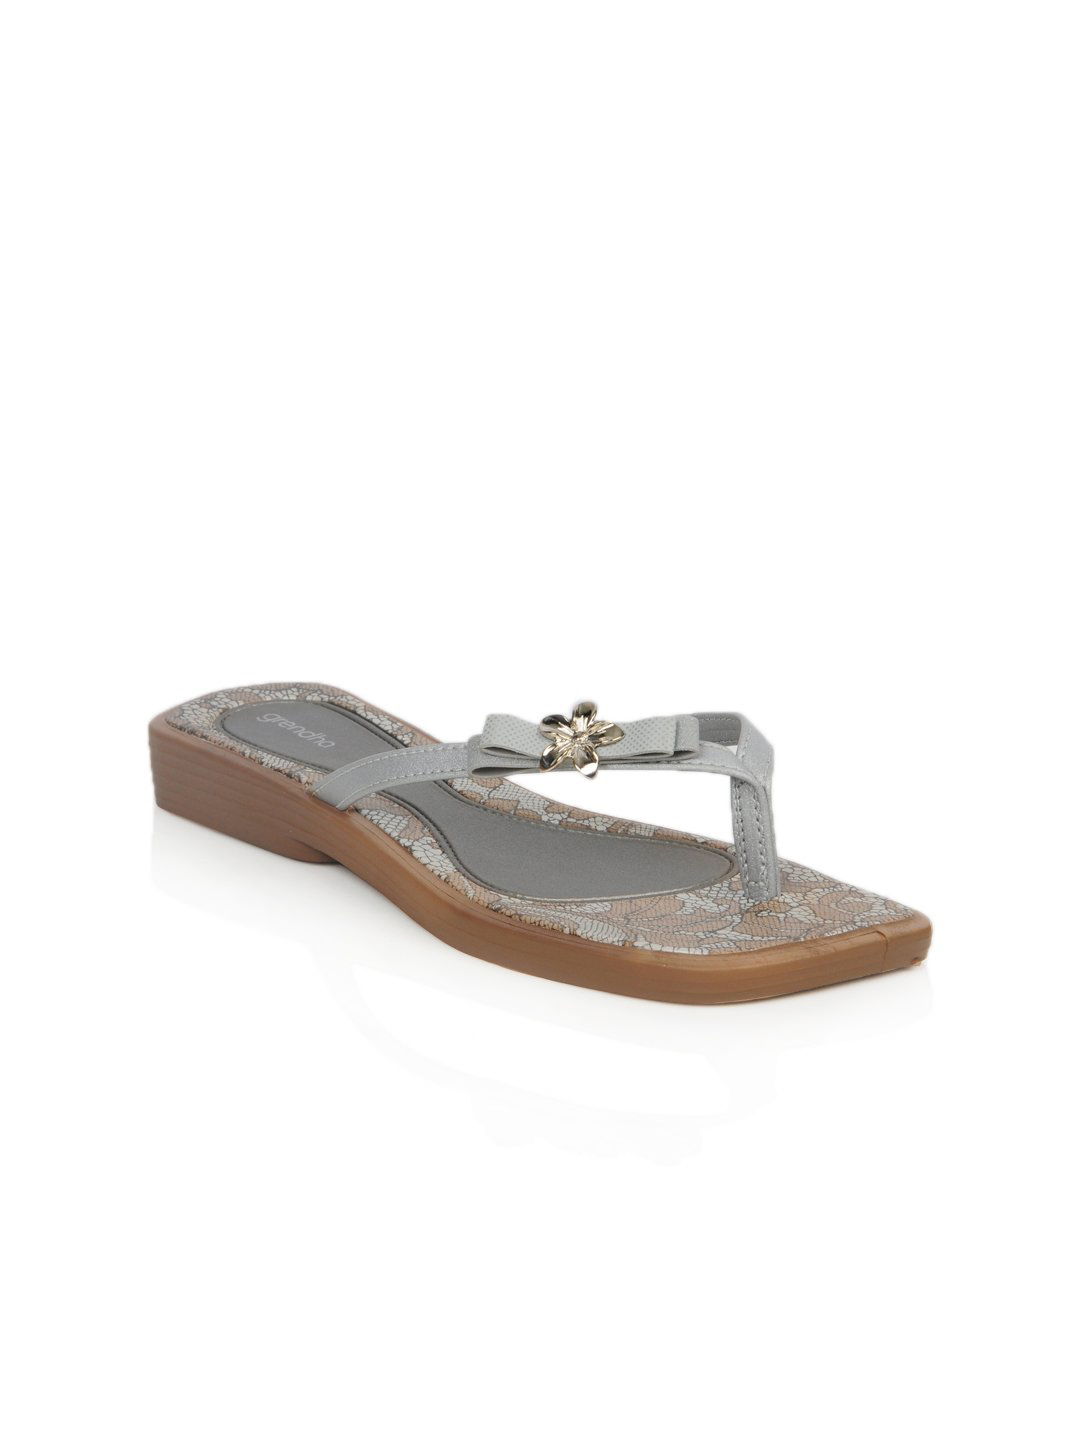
Grendha Women Flori Grey Sandals
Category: Footwear / Shoes / Heels
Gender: Women
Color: Grey
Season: Winter 2012
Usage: Casual